Clifton, Christchurch

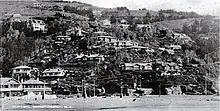
Clifton Spur in 1920

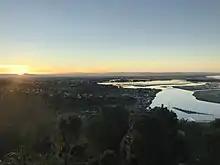
Avon Heathcote Estuary from Clifton Hill

Clifton Hill had a population of 1,647 at the 2018 New Zealand census, an increase of 168 people (11.4%) since the 2013 census, and a decrease of 204 people (−11.0%) since the 2006 census. There were 624 households, comprising 807 males and 837 females, giving a sex ratio of 0.96 males per female. The median age was 47.3 years (compared with 37.4 years nationally), with 276 people (16.8%) aged under 15 years, 222 (13.5%) aged 15 to 29, 810 (49.2%) aged 30 to 64, and 336 (20.4%) aged 65 or older.